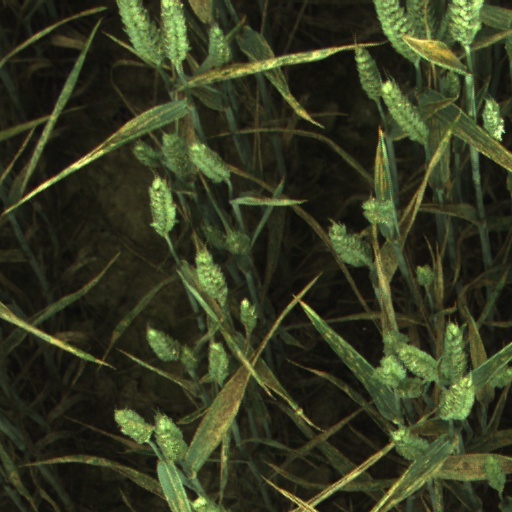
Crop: wheat